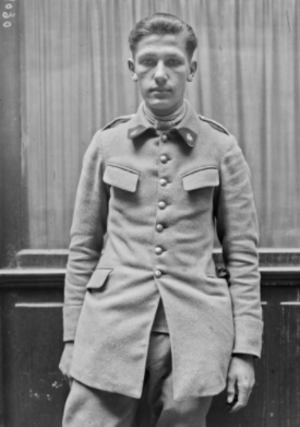
Charles Pélissier en 1924.
Charles Pélissier, né le 20 février 1903 dans le 16ᵉ arrondissement de Paris, arrondissement où il est mort le 28 mai 1959, est un coureur cycliste français. Professionnel de 1923 à 1939, il est l'un des piliers de l'équipe de France sur le Tour au début des années 1930 et l'un des coureurs les plus populaires de l'histoire de l'épreuve. En six participations à la Grande Boucle, il y remporte seize étapes. Il y obtient son meilleur classement final en 1930 en terminant au neuvième rang, l'année où il établit le record de victoires d'étapes sur un même Tour de France avec huit succès. Cette performance n'est égalée que par Eddy Merckx en 1970 et 1974 et Freddy Maertens en 1976.